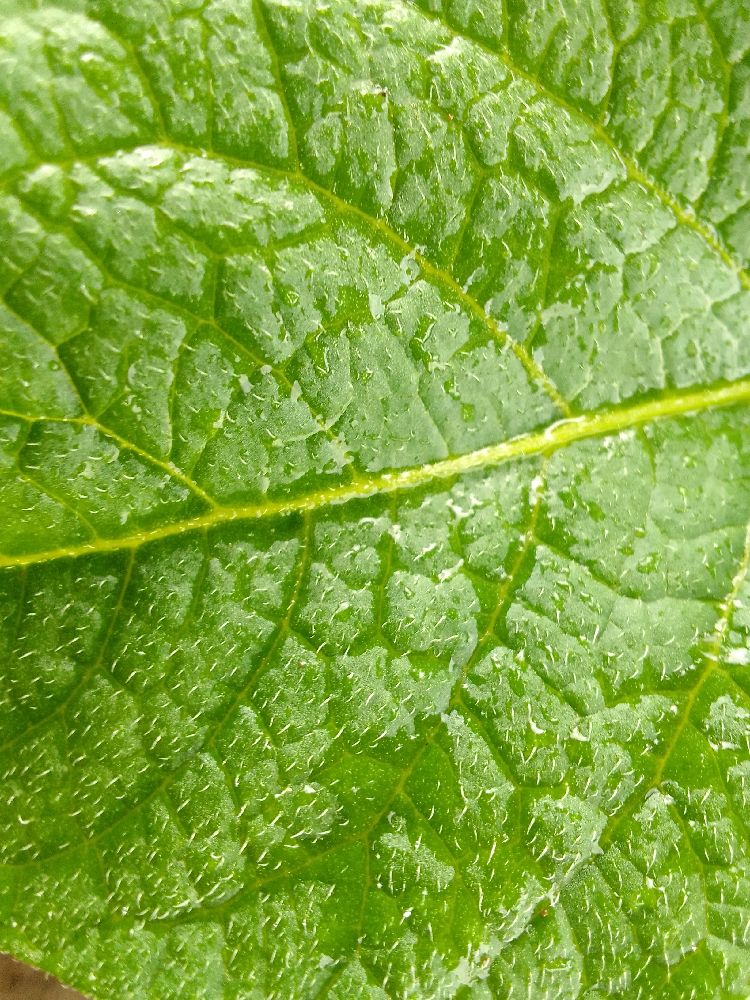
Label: Healthy